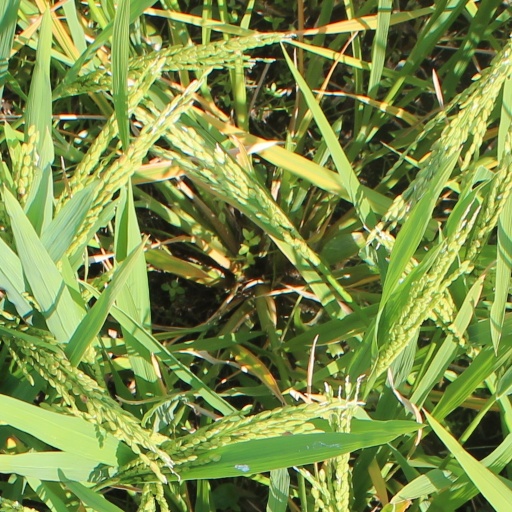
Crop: rice